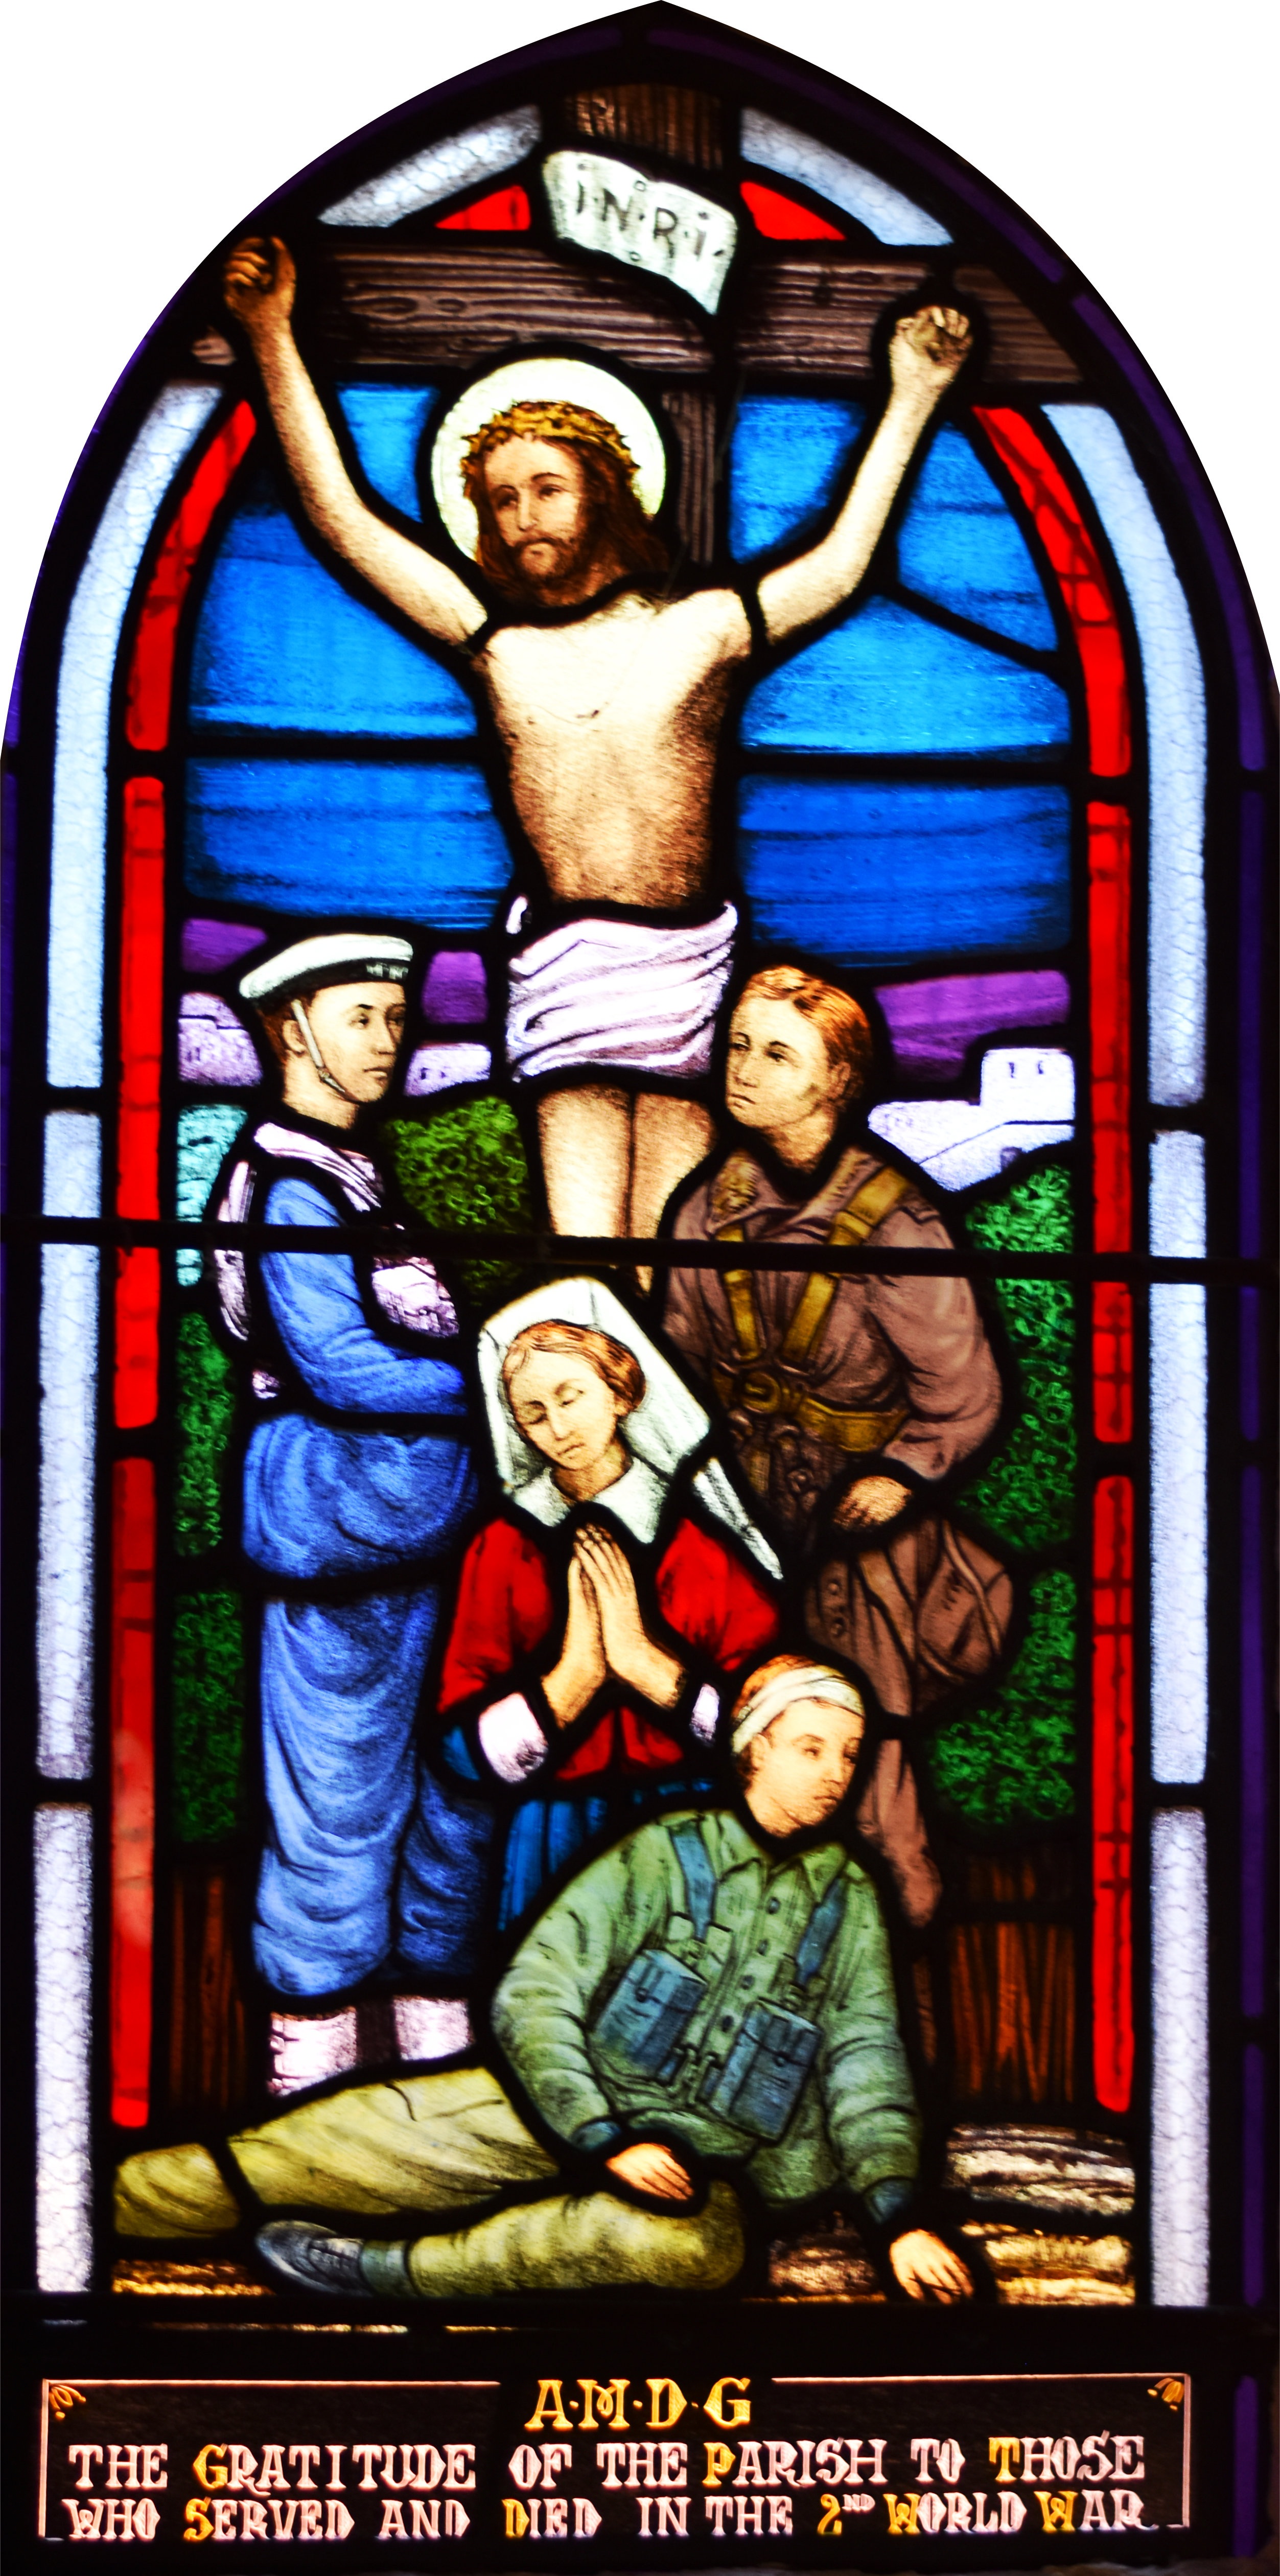
architecture, window, glass, monument, military, soldier, army, historic, material, stained glass, world, memorial, war, jesus, wwii, ww2, history, historical, navy, stained glass window, nurses